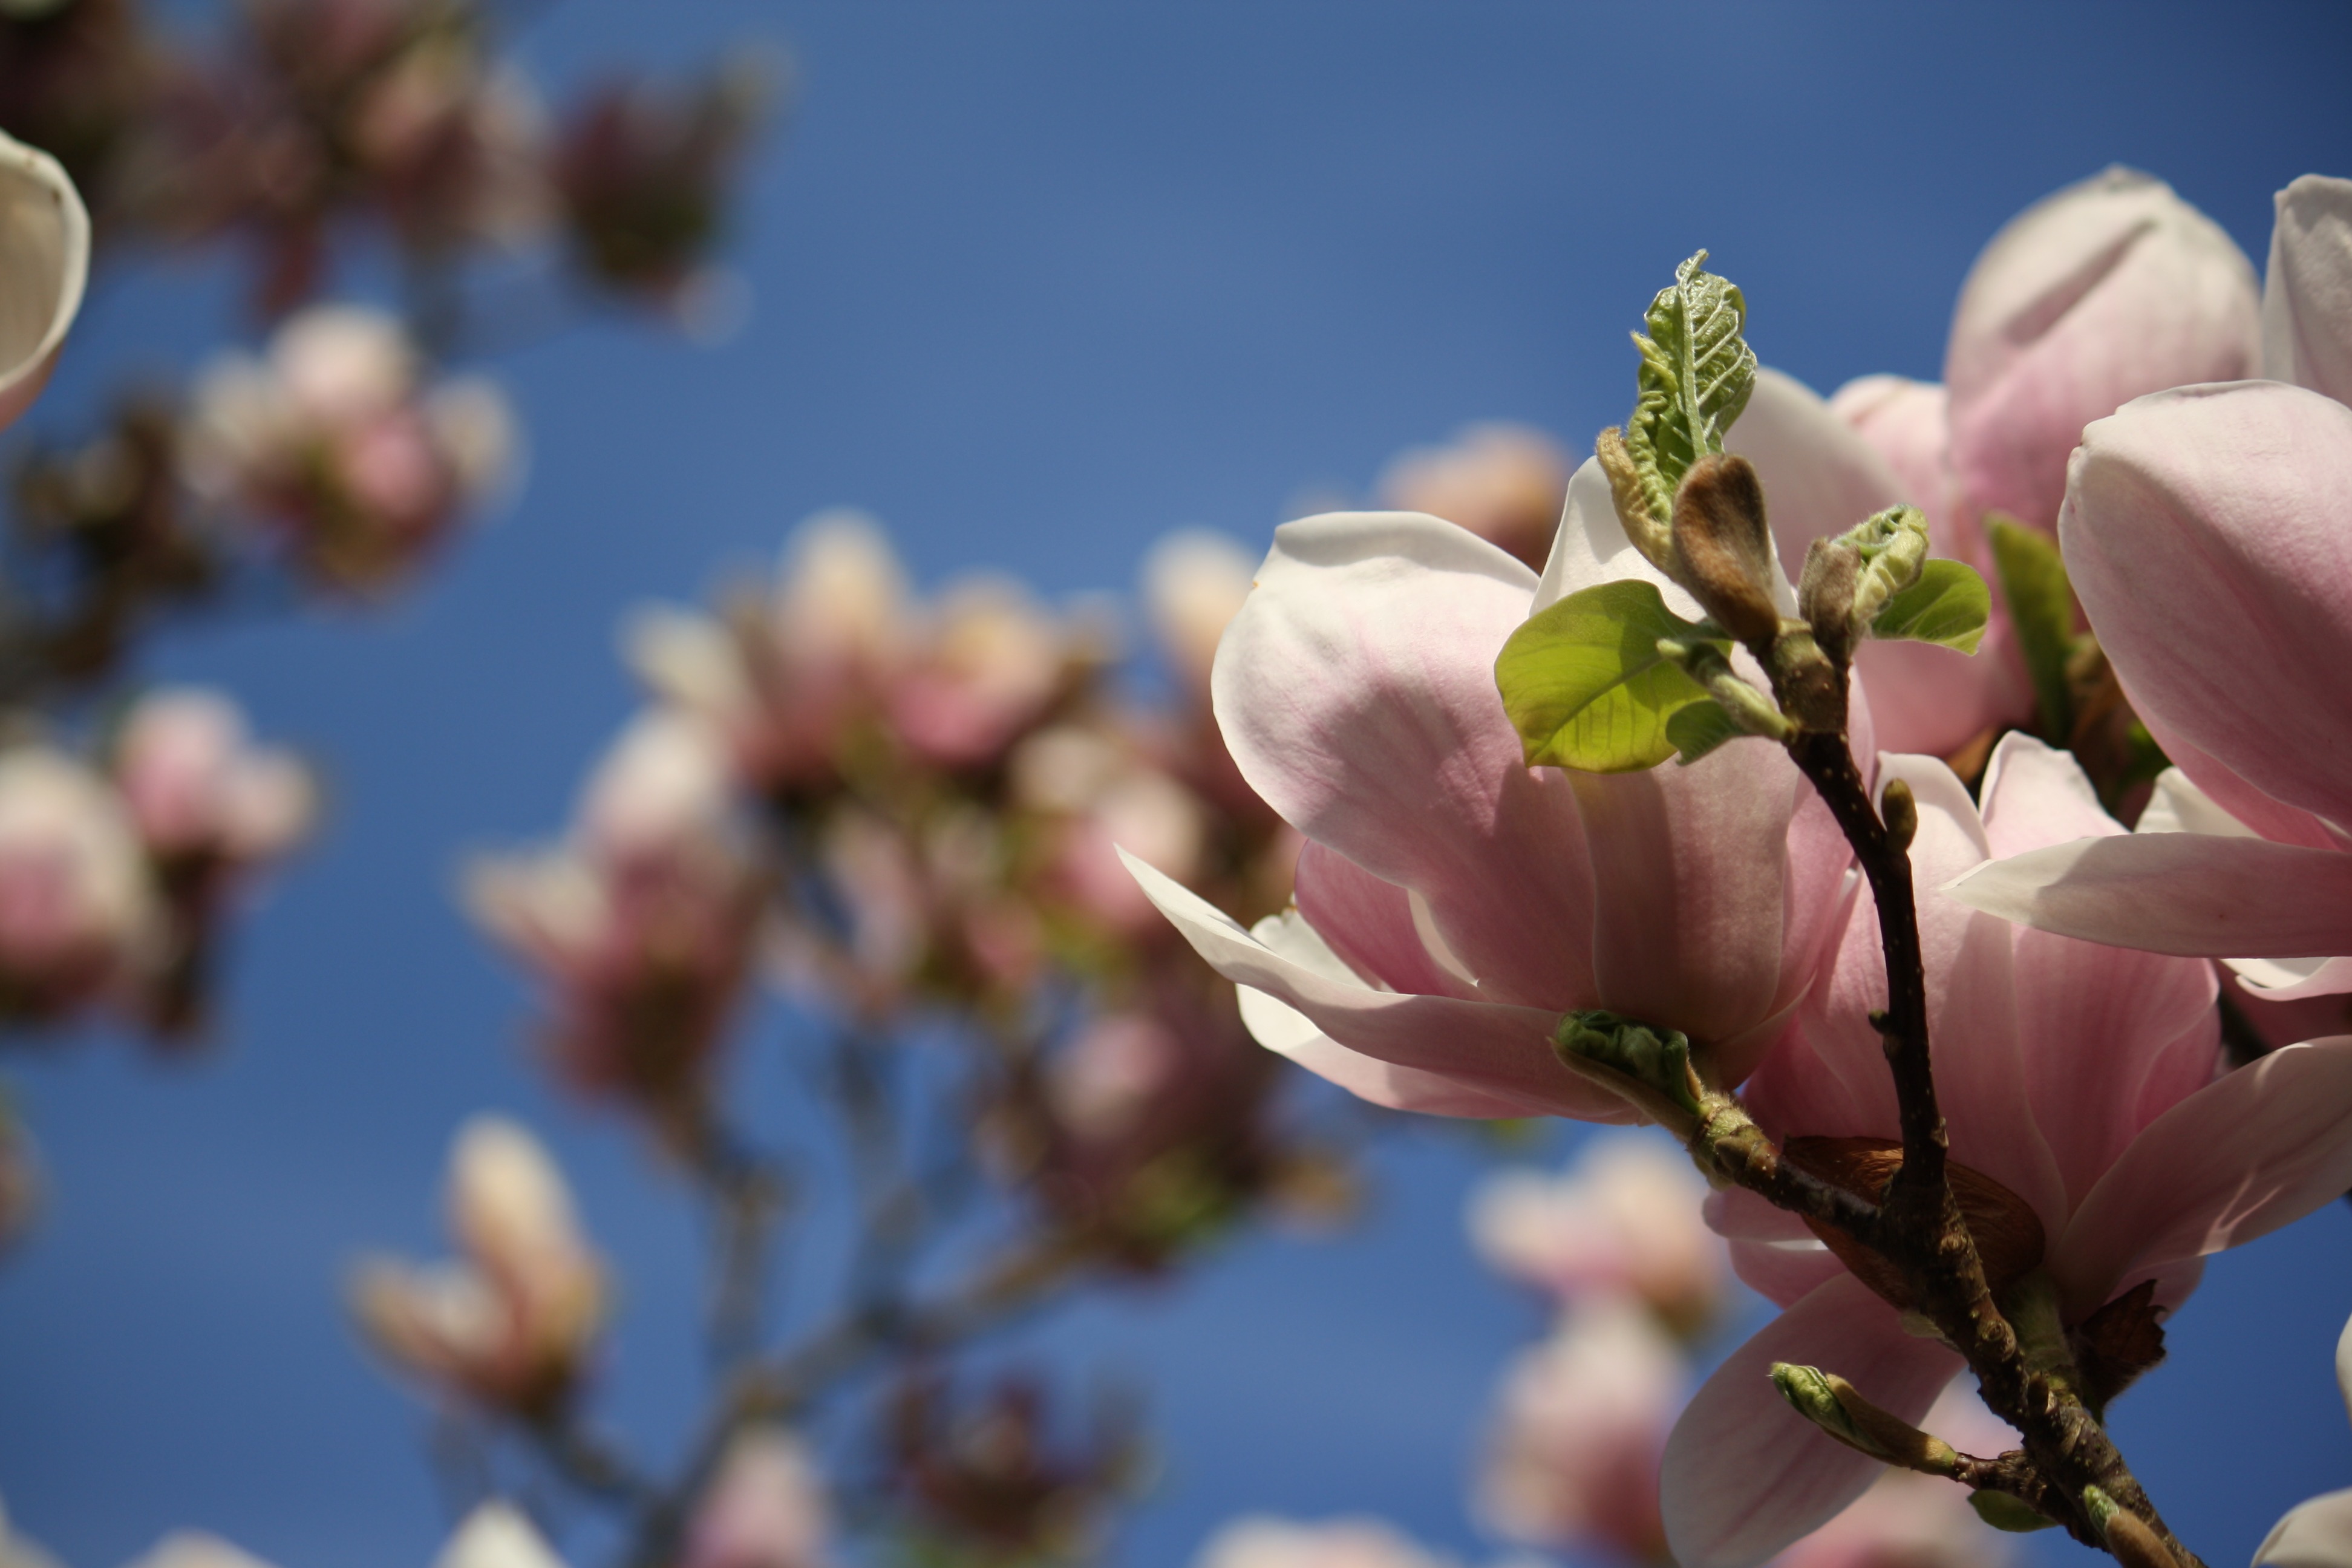
tree, nature, branch, blossom, plant, flower, petal, bloom, spring, produce, botany, flora, season, shrub, beautiful, magnolia, bud, macro photography, flowering plant, land plant